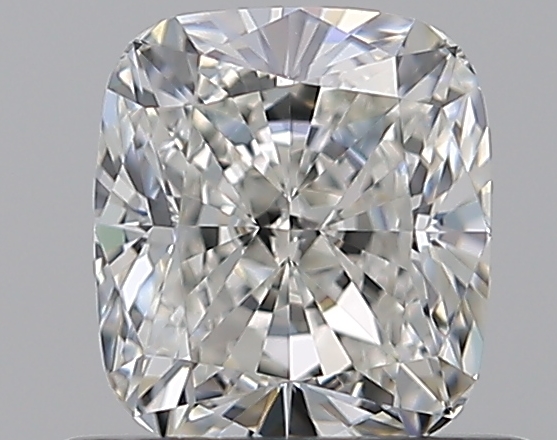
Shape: cushion
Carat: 0.7
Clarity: VVS2
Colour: H
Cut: EX
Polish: EX
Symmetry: VG
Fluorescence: ST
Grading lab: GIA
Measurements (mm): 5.26 x 4.68 x 3.26